Junior Reserve Officers' Training Corps

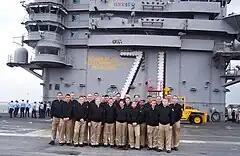
NJROTC cadets visiting in November 2005

According to Title 10, Section 2031 of the United States Code, the purpose of the Junior Reserve Officers' Training Corps is "to instill in students in [the United States] secondary educational institutions the values of citizenship, service to the United States, and personal responsibility and a sense of accomplishment." Additional objectives are established by the service departments of the Department of Defense. Under 542.4 of Title 32 (National Defense) of the Code of Federal Regulations, the Department of the Army has declared those objectives for each cadet to be: